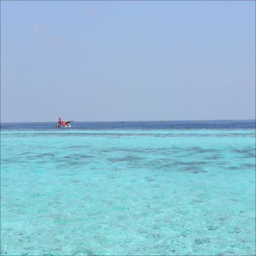
the lagoon of a tropical island in the ocean .